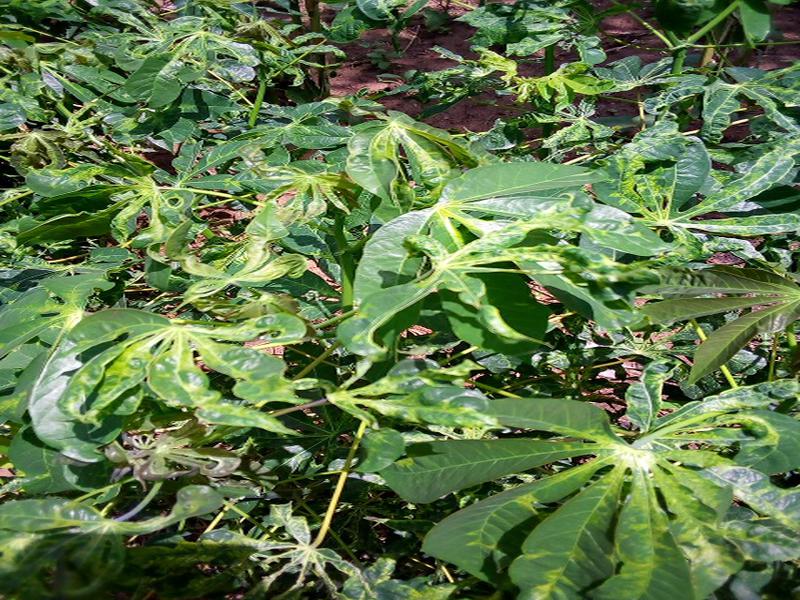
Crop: cassava
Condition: mosaic_disease